Tourism in Nepal

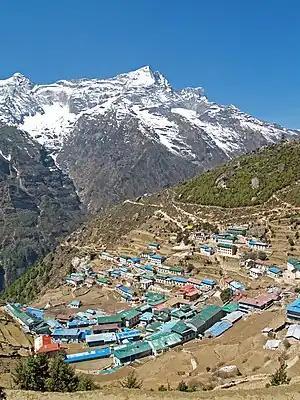
Namche Bazaar, gateway to Mount Everest, under snow

Tourism is the largest industry in Nepal and its largest source of foreign exchange and revenue. Tourism in Nepal contributes about 6.7% of the country's gross domestic product (GDP). Tourism is a significant economic contributor for many nations. In 2023, Nepal welcomed 1,014,876 tourists, placing it 147th globally in terms of tourist numbers. Tourism is Nepal's largest industry and a primary source of foreign income and revenue. Home to eight of the ten highest mountains in the world, Nepal is a destination for mountaineers, rock climbers and adventure seekers. The Hindu and Buddhist heritages of Nepal and its cool weather are also strong attractions.